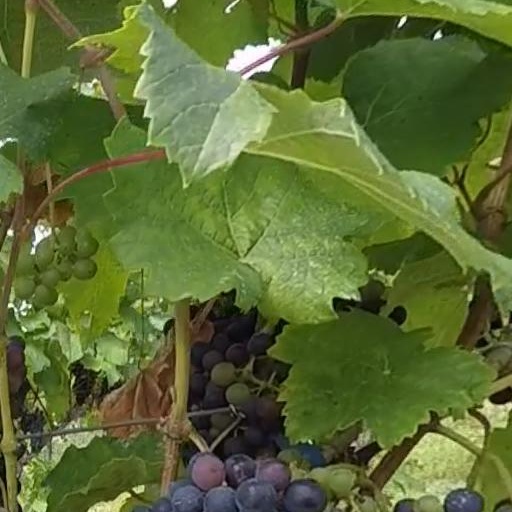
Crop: grape